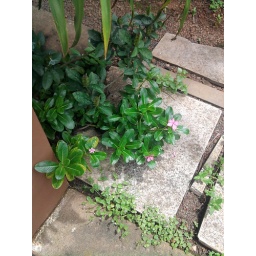
A small plant near the office... I love green things!